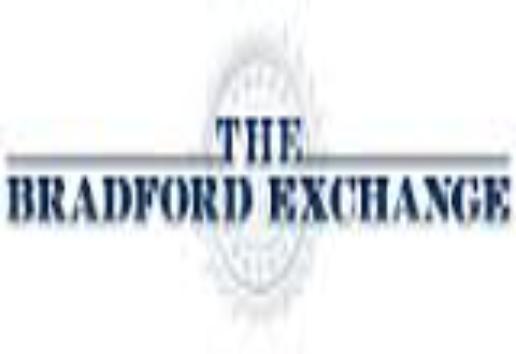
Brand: Bradford Exchange
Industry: Others